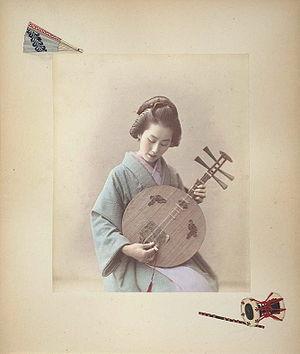
Adolfo Farsari est un photographe italien établi au Japon né le 11 février 1841 à Vicence et décédé le 7 février 1898 dans cette même ville.